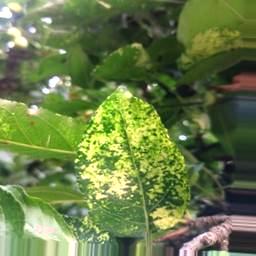
Label: Apple_Mosaic